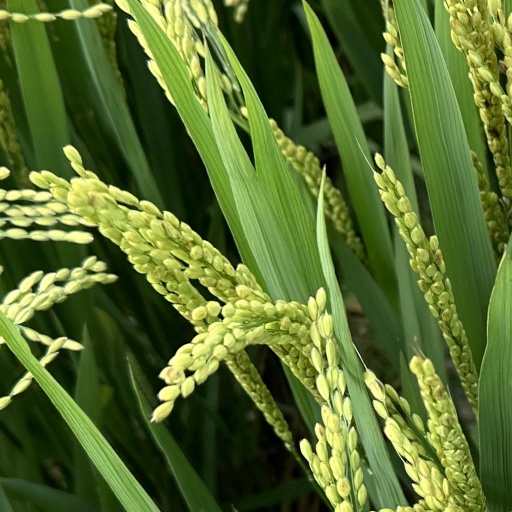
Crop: rice